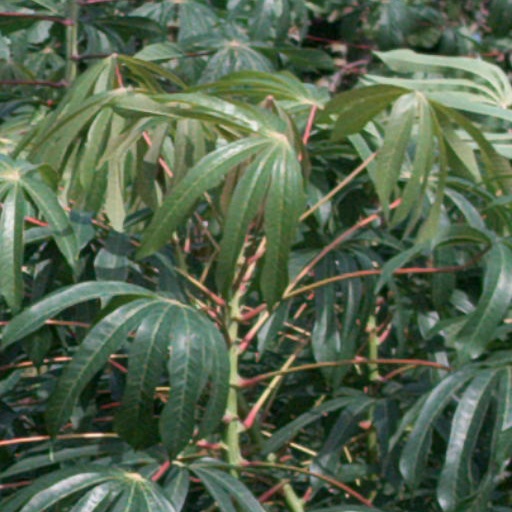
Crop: cassava